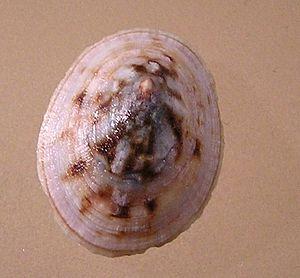
Testudinalia testudinalis, aussi connue sous le nom d'acmée à écaille de tortue, est une espèce de mollusques gastéropodes marins de la famille des Acmaeidae.